Paula Narváez

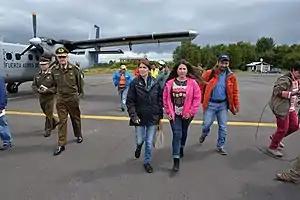
Narváez visiting the Los Lagos Region affected by the Chiloé earthquake of 2016.

Narváez entered public administration in Los Lagos Region, where she worked in the National Women's Service (SERNAM) and was regional secretary of labor. In the first government of Michelle Bachelet, she served as regional programming manager. In June 2008, she was designated by Bachelet as presidential delegate for Palena Province, on the occasion of the of the volcano Chaitén that began in May of that year. She remained in the position until 5 May 2009.